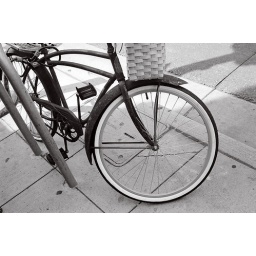
Old rusty bike in Ann Arbor. Viewing it large will show the detail in the bike better.This 5222 HC-110(B) combo is outstanding.